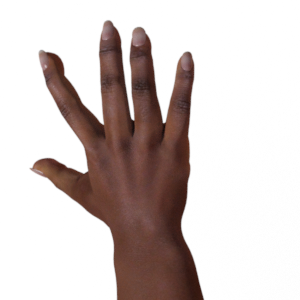
Label: paper